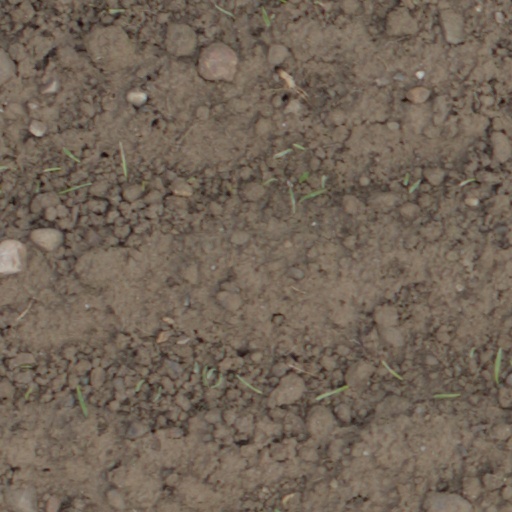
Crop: wheat